Gross domestic product

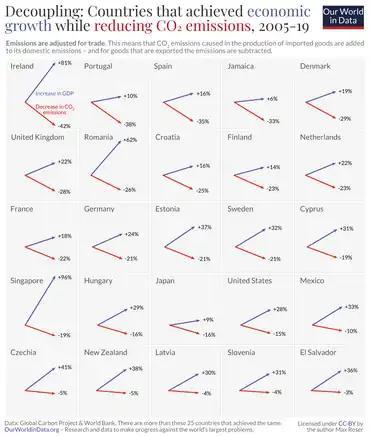
Eco-economic decoupling between GDP growth and greenhouse gas emissions decrease.

GDP (Y) is the sum of consumption (C), investment (I), government expenditures (G) and net exports (X − M).